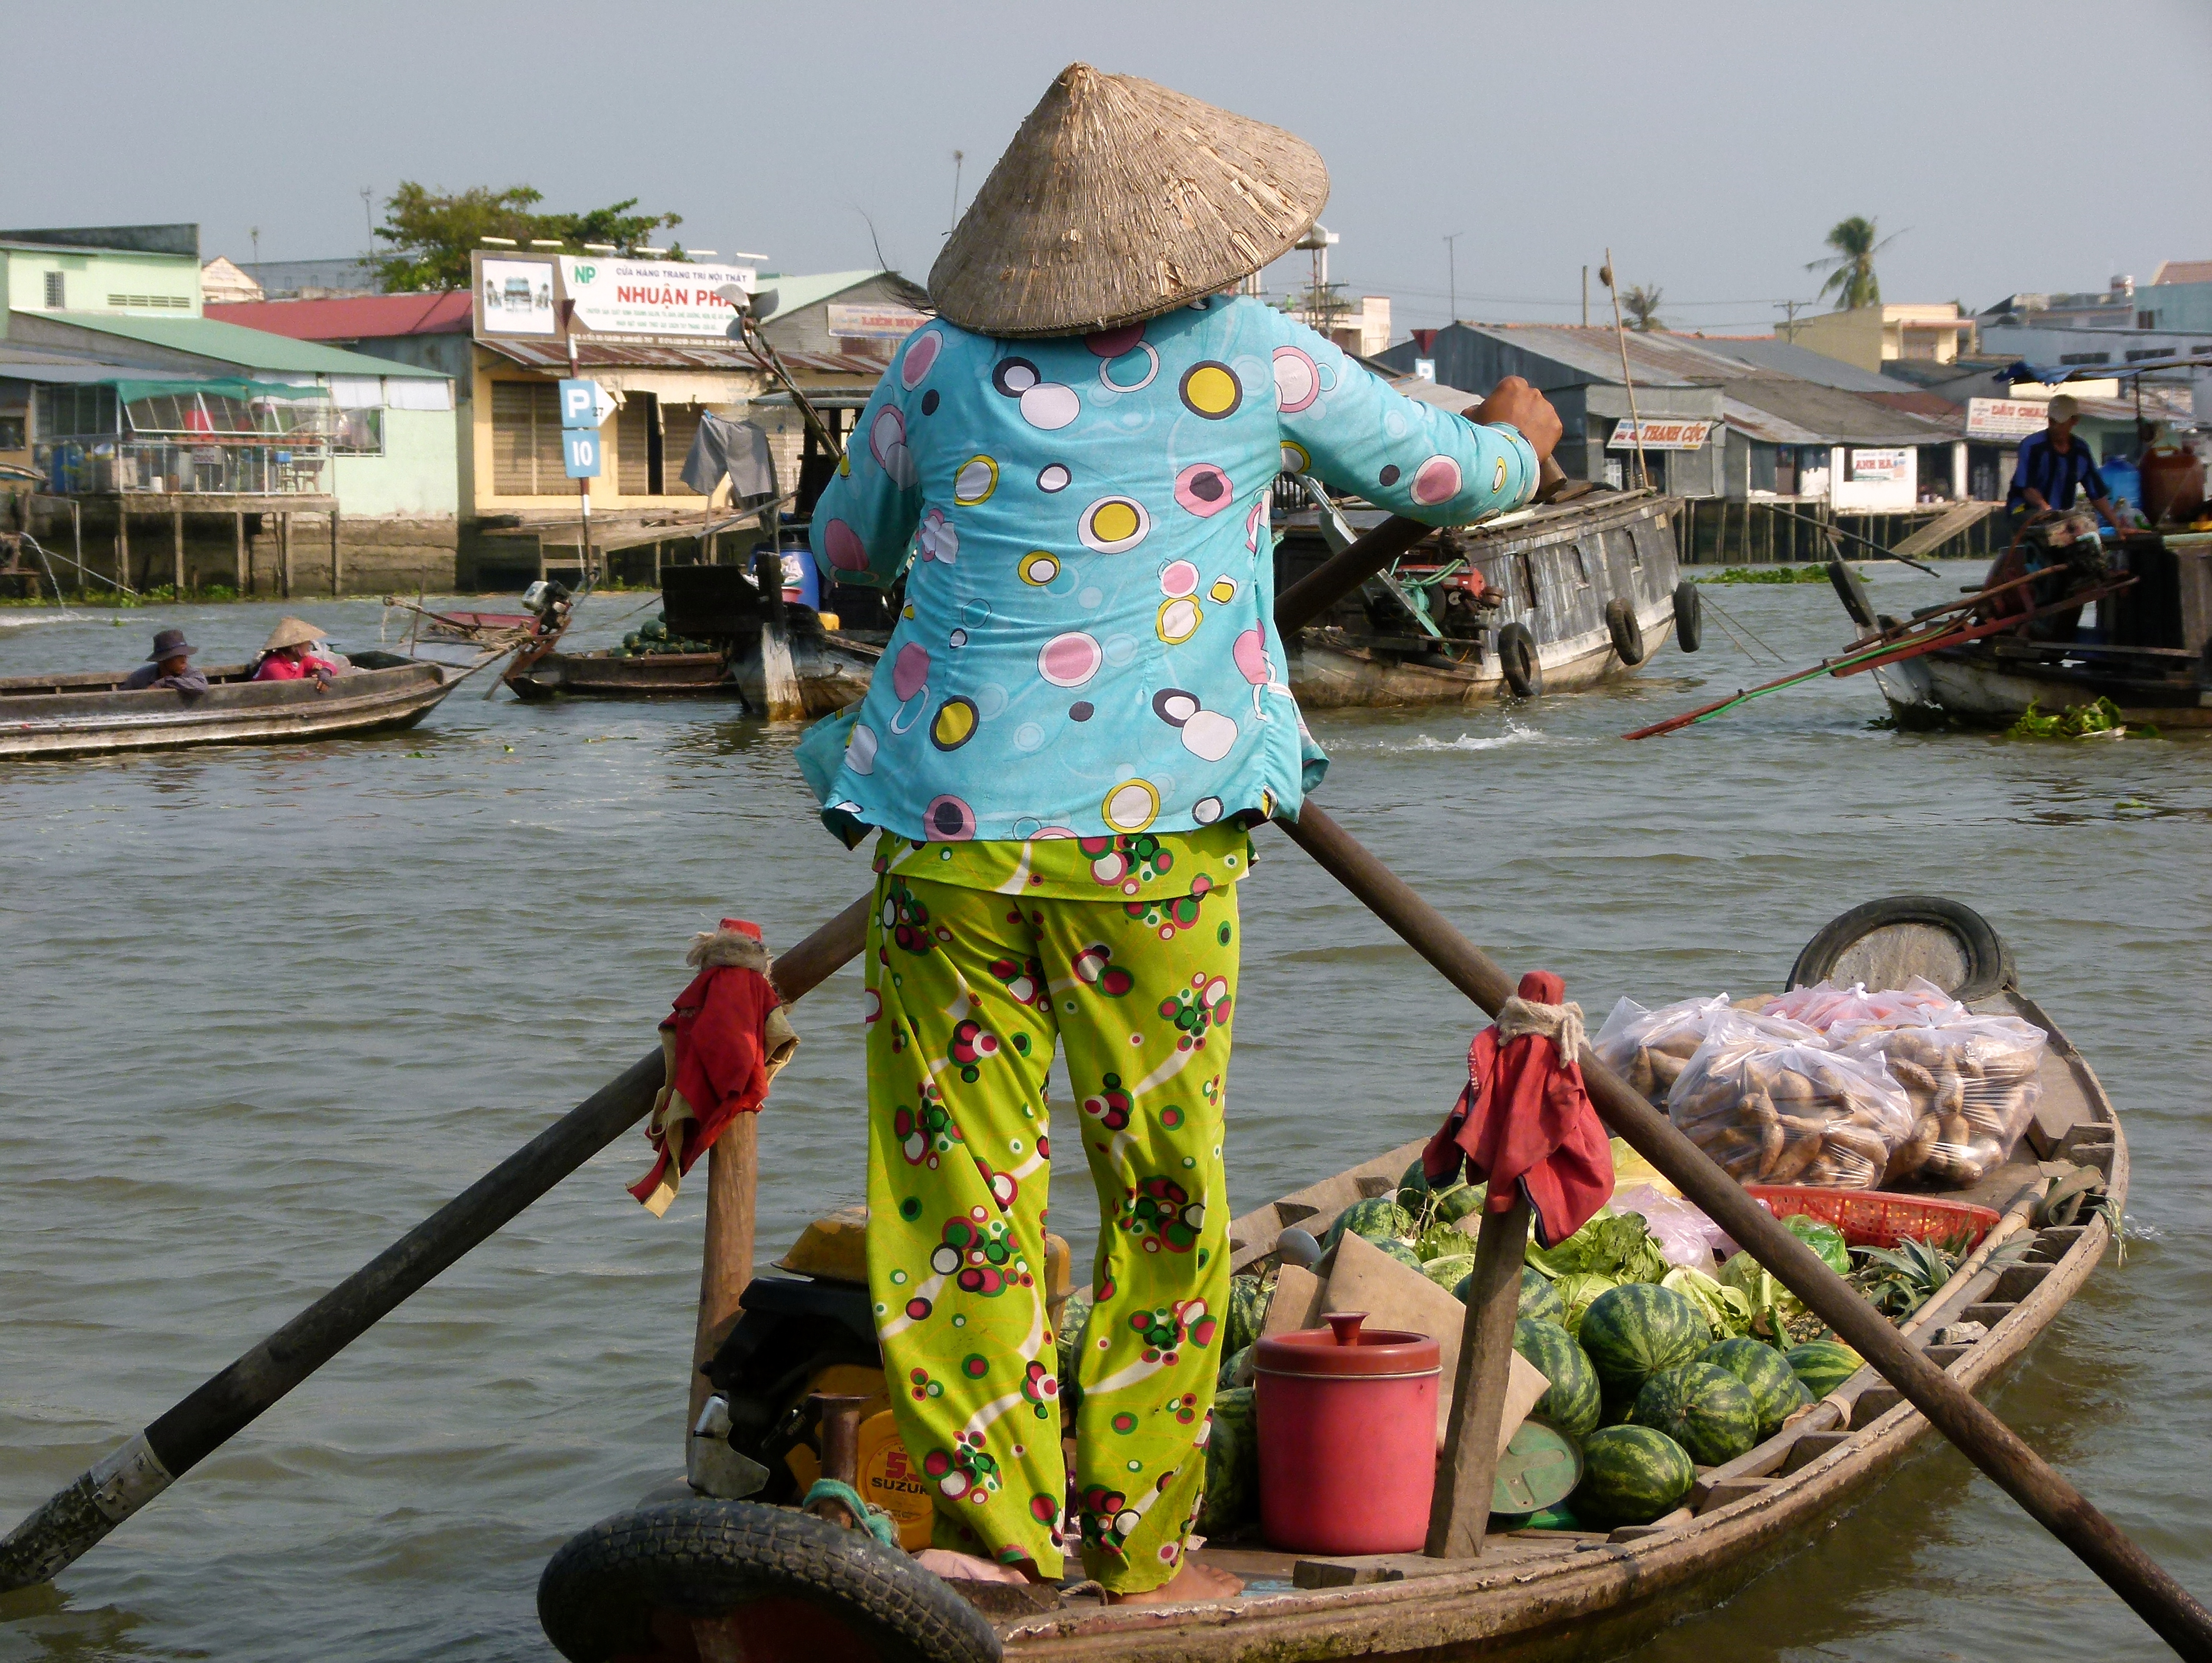
water, woman, boat, river, canoe, boot, vehicle, fisherman, asia, boating, channel, watercraft, rowing, raft, watercraft rowing